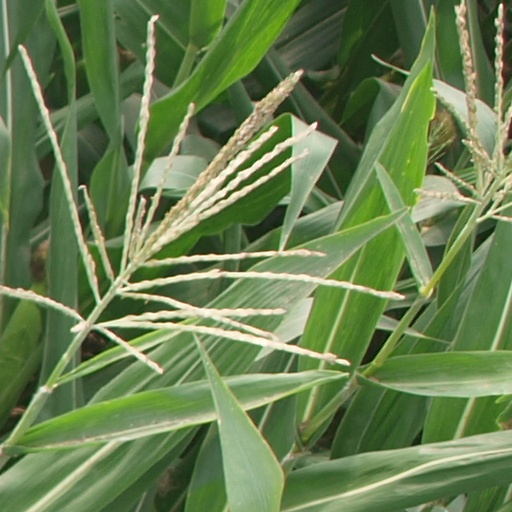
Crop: maize; corn